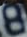
Number: 8